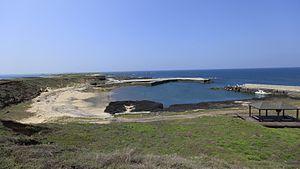
L'île Gupo, également transcrit en île Koba, est une île de la municipalité de Baisha dans le comté de Penghu à Taiwan.